Hurricane Betsy

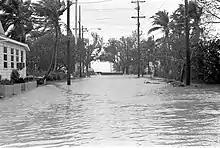
Slightly elevated photo taken in the middle of a flooded street. Palm trees, utility poles, and residences are visible on both the left and right sides of the street.

Beginning on September 7, intermittent squalls associated with Betsy's outer rainbands began affecting the coast, producing gusts in excess of . One of these squalls toppled trees and damaged awnings in Stuart. Early the following day, Betsy made landfall on the southeastern Florida coast near Key Largo with a strength equivalent to that of a Category 3 hurricane. Intense winds were felt across the region, with the highest officially wind speed clocked at in Big Pine Key; the same station also recorded the strongest gust documented while Betsy was over southern Florida at . The lowest barometric pressure recorded was 952 mbar (hPa; 28.12 inHg) at a station in Tavernier while it was within the eye of the storm.